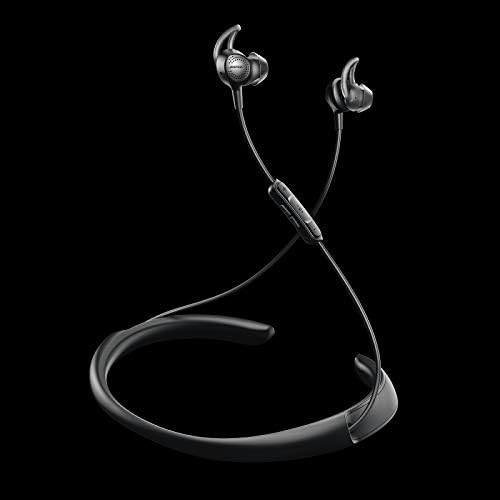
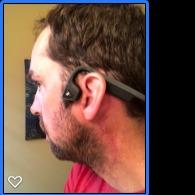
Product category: headphones
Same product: no